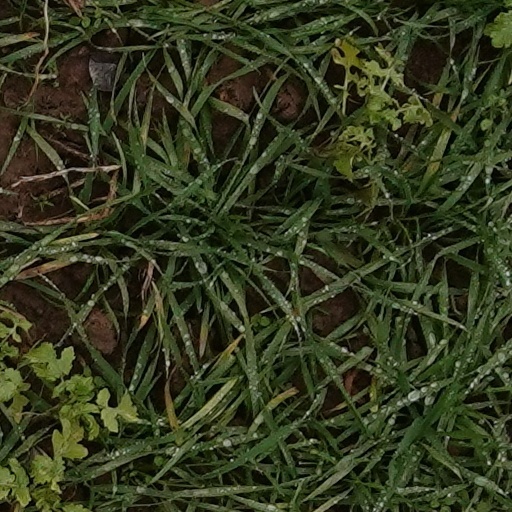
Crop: wheat